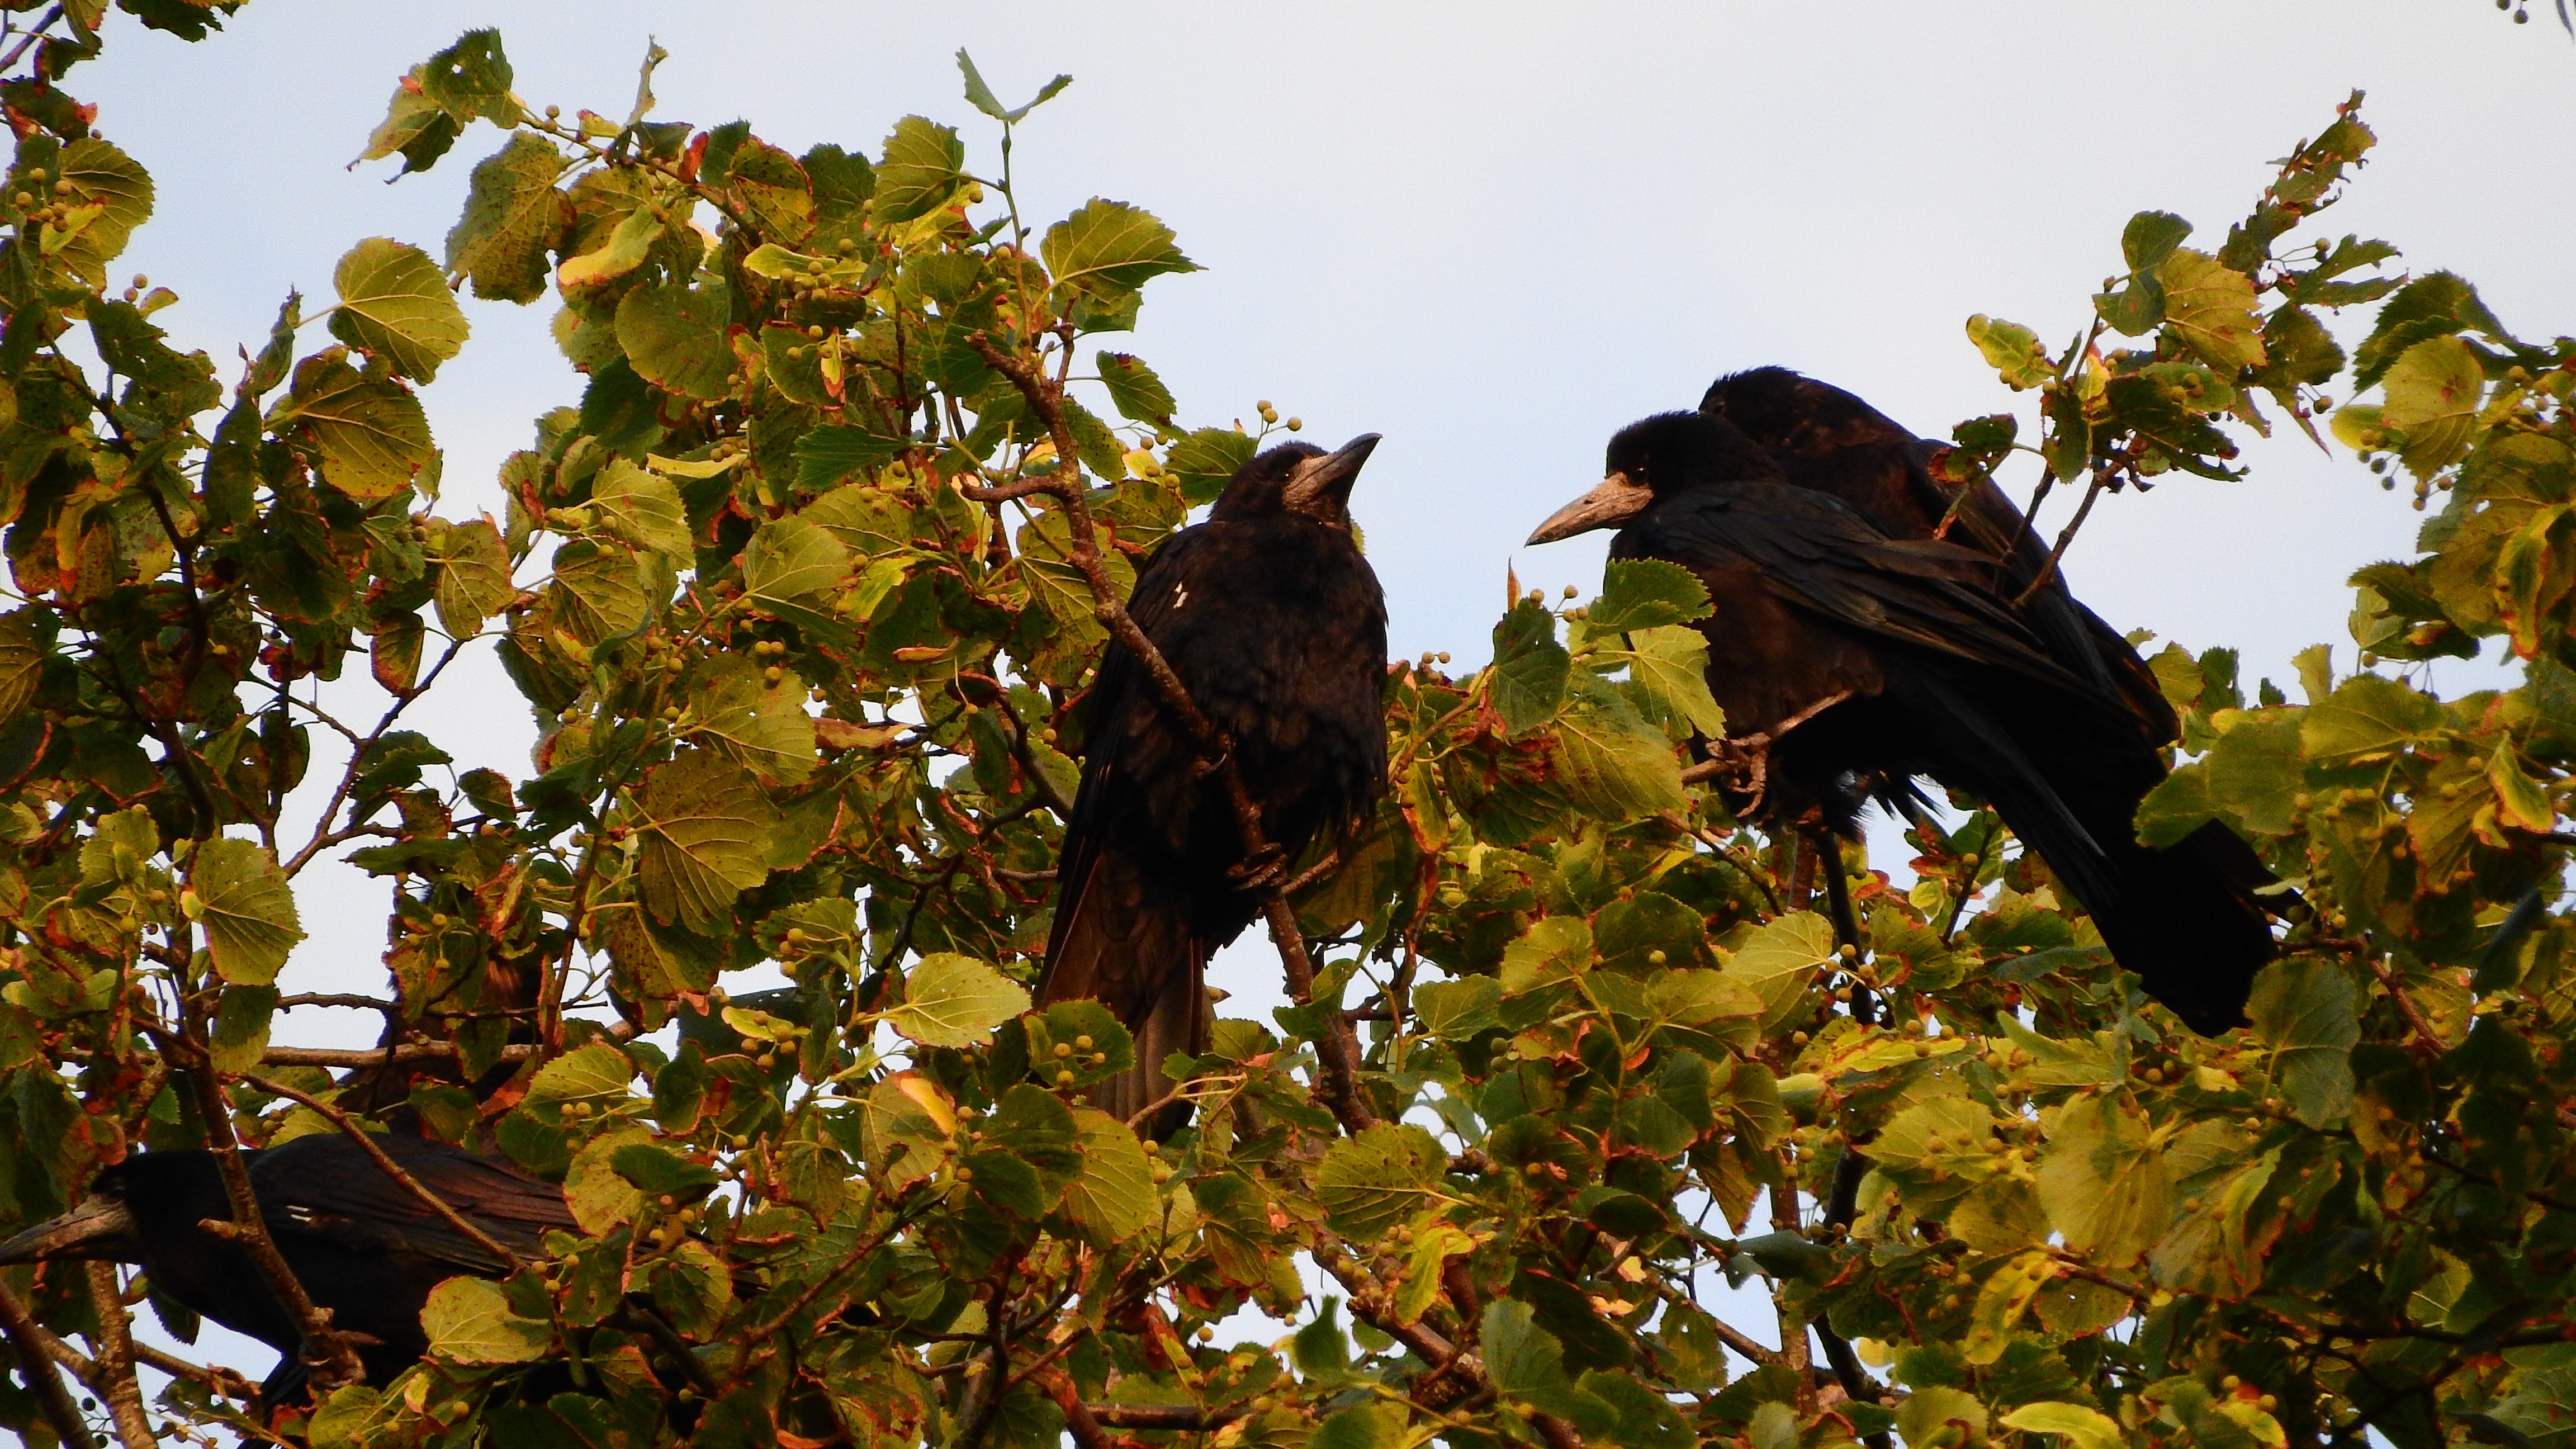
tree, nature, branch, bird, sunlight, leaf, flower, wildlife, autumn, black, agriculture, season, fauna, raven, perching bird, ravens